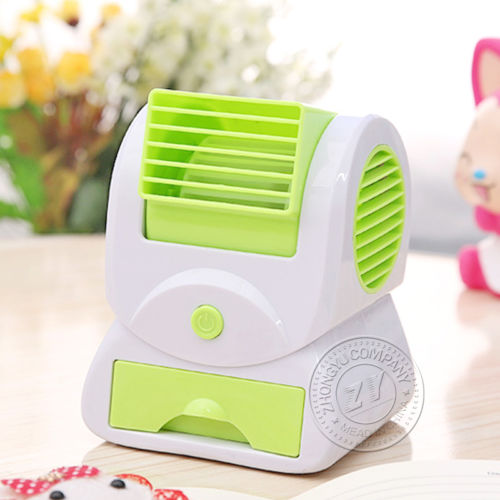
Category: fan